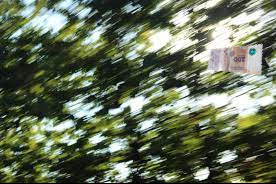
Denominación: 100